MTR

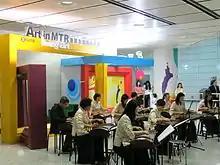
Live art performances in the subway connecting Hong Kong station and Central station

The MTR Headquarters Building is located at Telford Plaza. It is a part of the larger Telford Garden complex, which was developed as part of a partnership between MTR and private development companies.